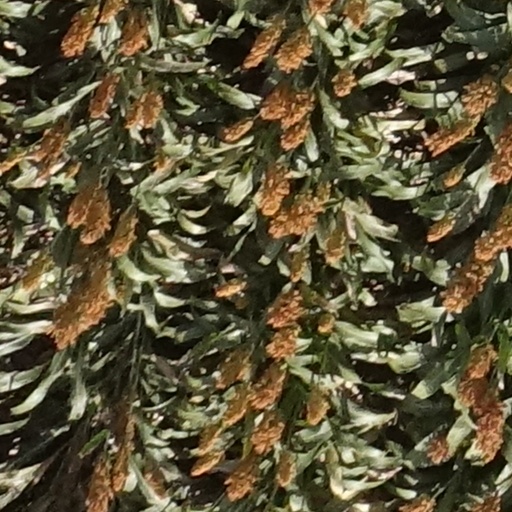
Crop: sorghum